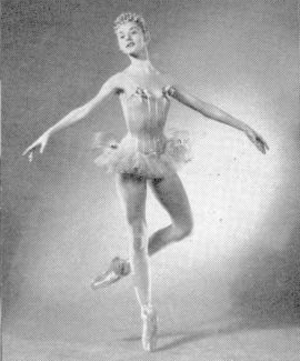
Tanaquil Le Clercq est une danseuse de ballet française, née le 2 octobre 1929 à Paris et morte le 31 décembre 2000 à Manhattan.